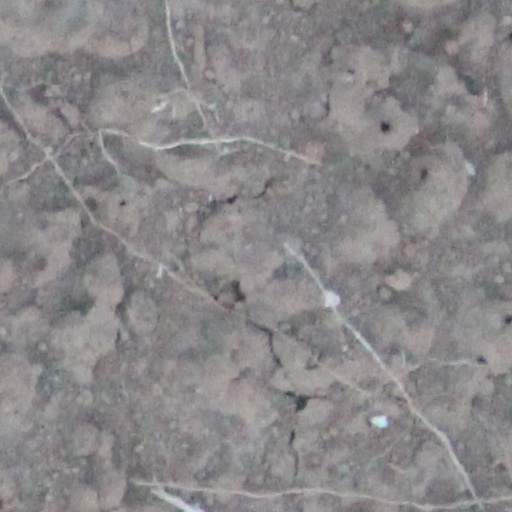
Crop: wheat